Agents of S.H.I.E.L.D.

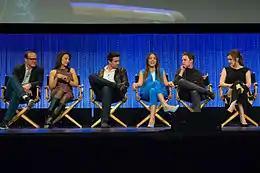
"Agents of S.H.I.E.L.D." cast members ( to ): Gregg, Wen, Dalton, Bennet, De Caestecker, and Henstridge) at PaleyFest 2014

After The Walt Disney Company purchased Marvel Entertainment in 2009, they announced that a Marvel Television division was being formed under Jeph Loeb. In the following months, various pilots based on comics from Marvel's catalog went into development. In July 2012, Marvel Television entered into discussions with Disney-owned ABC to make a new series set in the Marvel Cinematic Universe (MCU). The series was described as "'a kernel of an idea' with a number of scenarios being explored, including a high-concept cop show". On August 7, 2012, Joss Whedon was announced to be involved in the series' development. Whedon had written and directed the successful MCU film "The Avengers" (2012). On August 8, Whedon, along with his brother Jed and sister-in-law Maurissa Tancharoen, met with Loeb to pitch him their idea for the series, with meetings in the following days with ABC Studios and ABC network. At the end of August, ABC ordered a pilot for a series called "S.H.I.E.L.D.", to be written and directed by Joss Whedon, with Jed Whedon and Tancharoen also writing. Disney CEO Bob Iger greenlit the series after watching the Marvel One-Shot short film "Item 47".